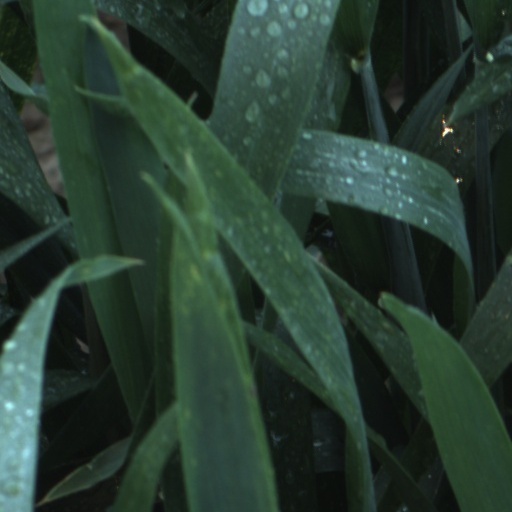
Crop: wheat